Abd Allah al-Mahdi Billah

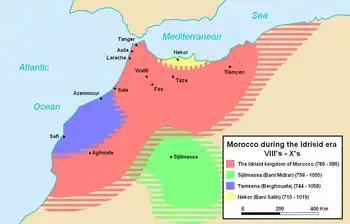
Dynasties of the western Maghreb (Morocco) before the Fatimids

In June 917, a Fatimid expedition under Masala ibn Habus sacked the coastal town of Nakur (modern Al Hoceima), the seat of a small emirate. Its ruler was killed, but his sons fled to Malaga on the Spanish coast. Once Masala withdrew his army, however, the exiled princes of Nakur returned with the backing of Emir Abd al-Rahman III, and in a single night managed to overthrow the Fatimid garrison of the town. In exchange, Nakur's new emir became a vassal of the Emir of Córdoba.